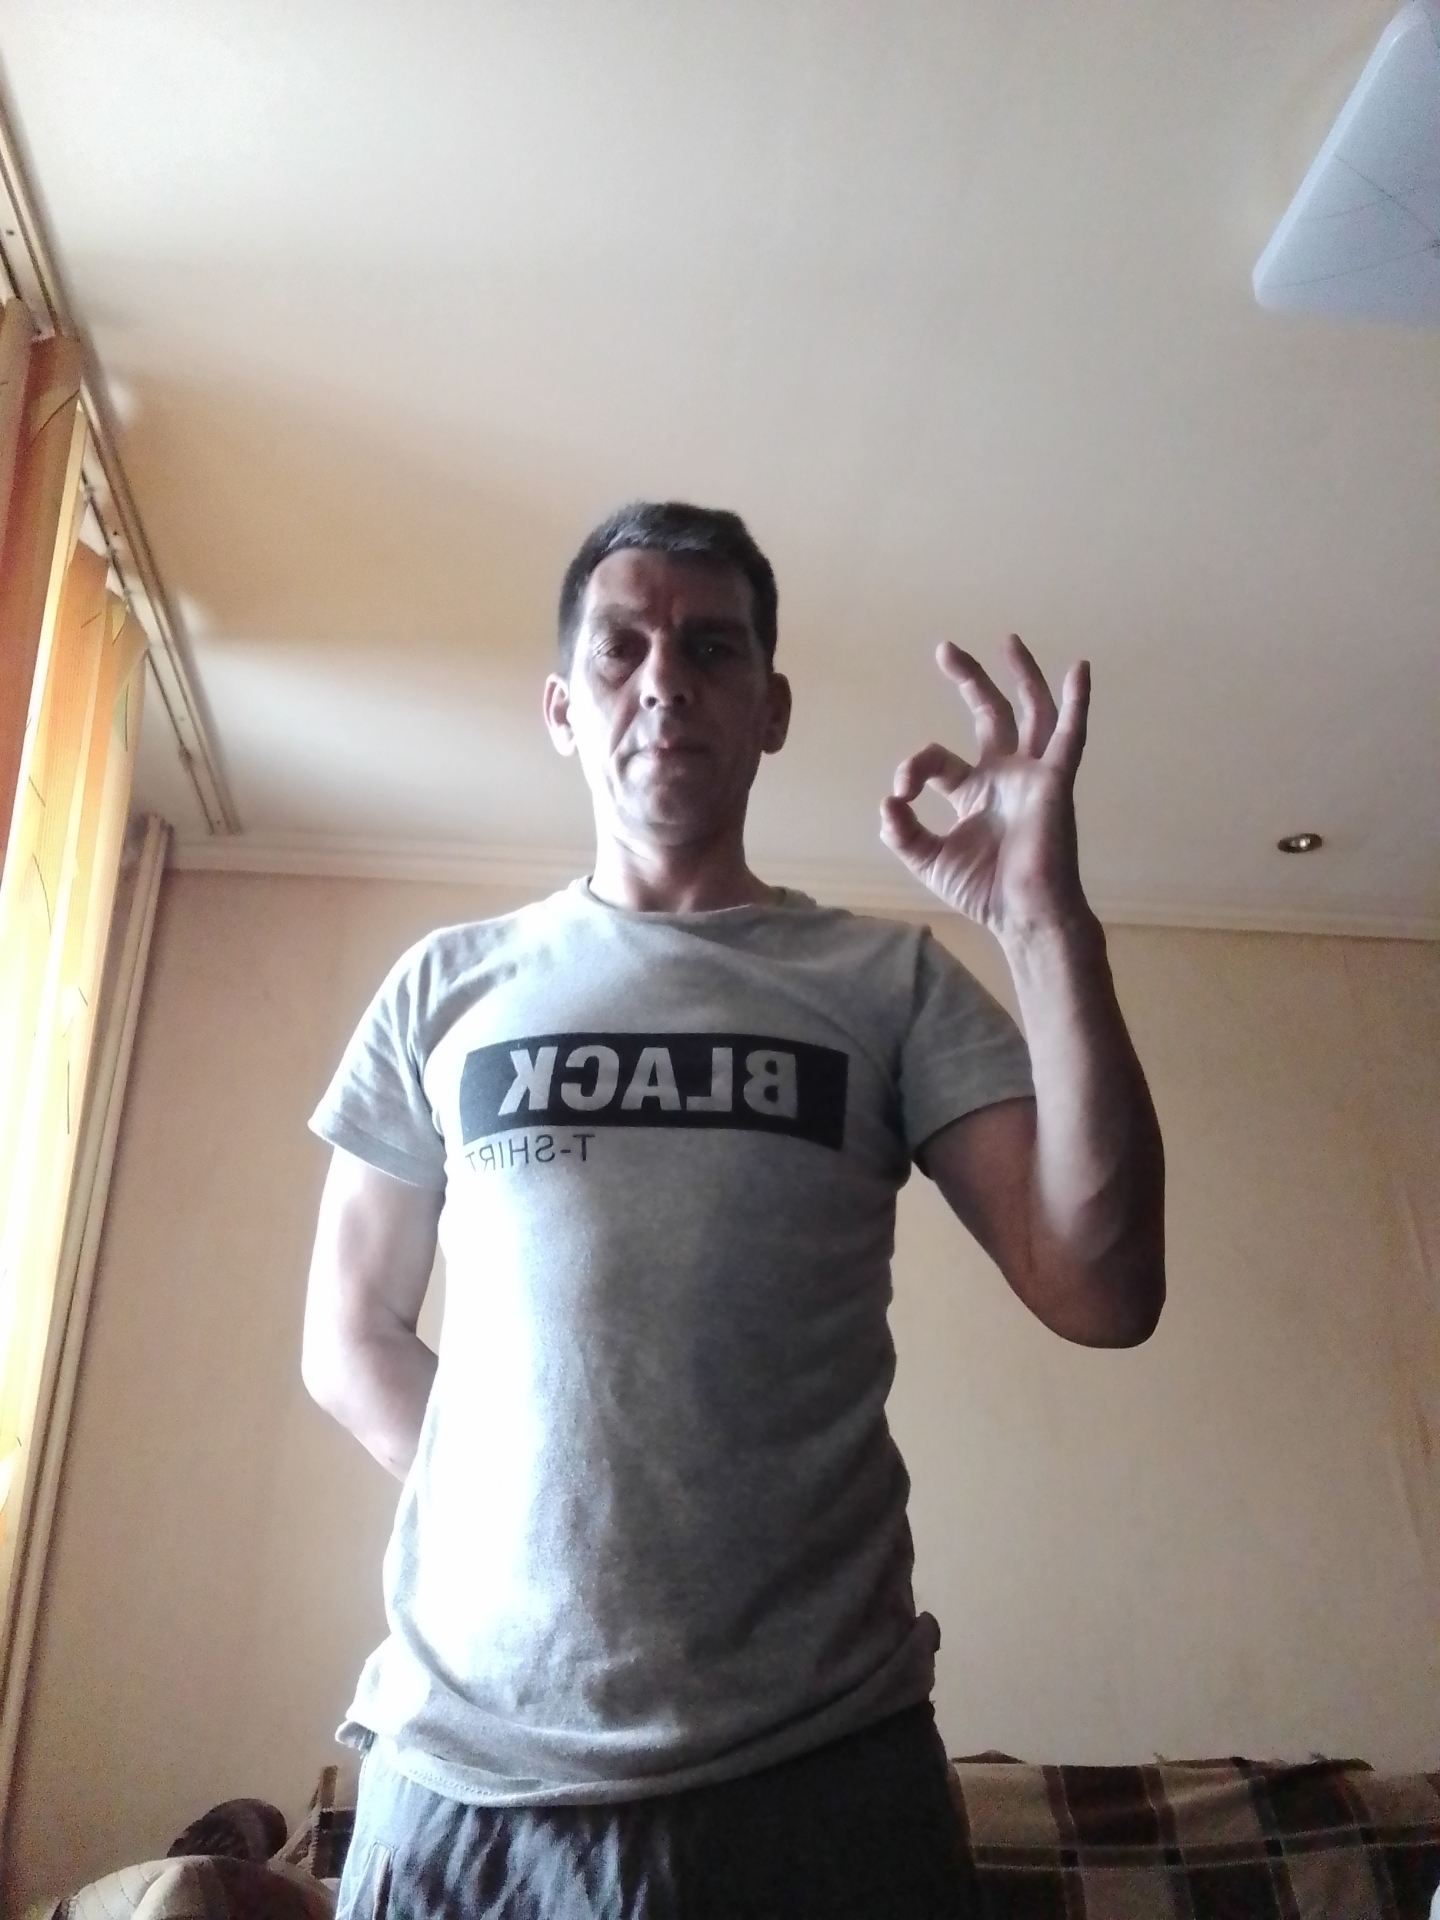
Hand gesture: ok